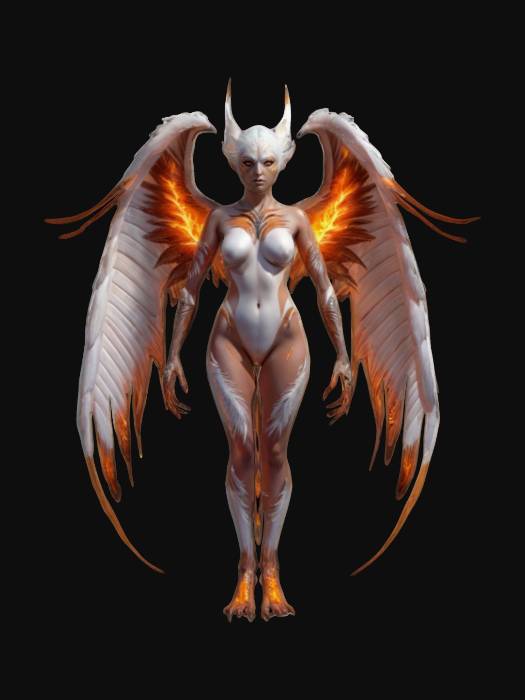
미적 점수 (1~10점): 6